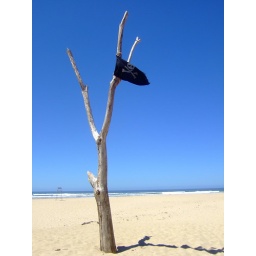
Random tree on the beach in East London.... Quite a powerful picture - I loved it!!